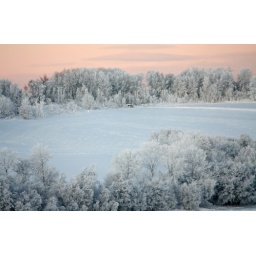
the trees get all white when the fogg from the seawater comes in over land (frostsmoke)